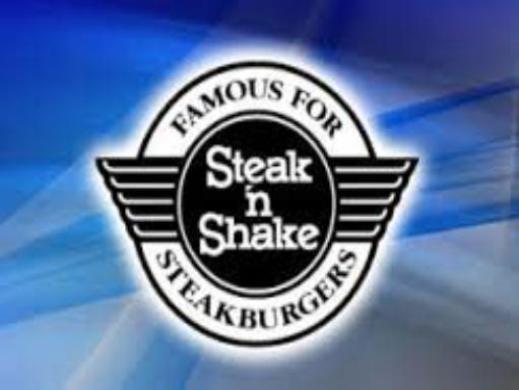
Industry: Food